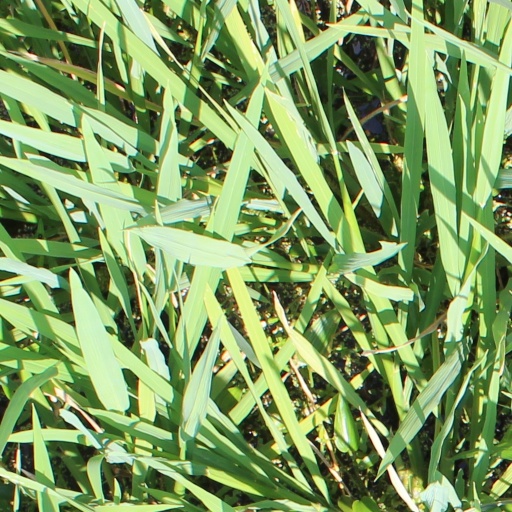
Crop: rice